Virophage

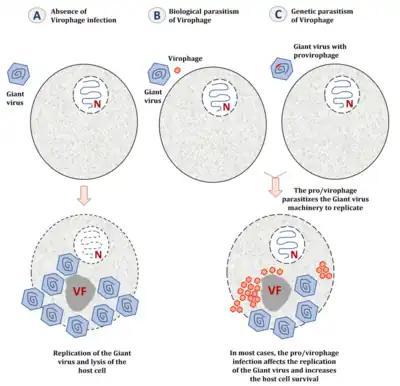
(A) When the host cell is only infected by a giant virus, the latter establishes a cytoplasmic virus factory to replicate and generates new virions, and the host cell is most likely lysed at the end of its replication cycle.(B) When the host cell is co-infected with a giant virus and its virophage, the latter parasitizes the giant virus factory. The presence of virophages could seriously impact the infectivity of the giant virus by decreasing its replication efficiency and increasing the survival of the host cell.(C) When the giant virus genome is parasitized by a provirophage, the latter is expressed during the giant virus replication. The virophage is produced from the giant virus factory and inhibits the giant virus replication, thus increasing the host cell survival.

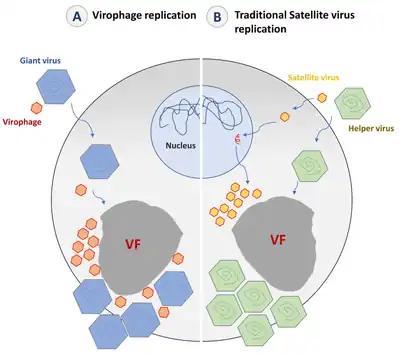
(A) The replication of virophages is supposed to occur entirely in the virus factory of its giant virus host, depending on the giant virus expression/replication complex.(B) The concept of satellite virus implicates that the virus initiates the expression and replication of its genome in the nucleus using the host cell machinery and then goes to the cytoplasm. In the cytoplasm, the satellite virus hijacks the morphogenesis machinery of its helper virus to produce its progeny.

Virophages are small, double-stranded DNA viruses that require the co-infection of another virus. The co-infecting viruses are typically giant viruses. Virophages rely on the viral replication factory of the co-infecting giant virus for their own replication. One of the characteristics of virophages is that they have a parasitic relationship with the co-infecting virus. Their dependence upon the giant virus for replication sometimes results in reduced virulence of the giant viruses. Many virophage genomes are integrated into the genomes of single-celled eukaryotes, and they reactivate upon infection of a giant virus, thereby providing a form of inducible antiviral defense . The virophage may improve the recovery and survival of the host organism. Most known virophages are classified within the class class "Virophaviricetes" and are associated with giant viruses of the family "Mimiviridae". Virophages are associated with a range of other host viruses, however, including insect poxviruses.